History of Cumbria

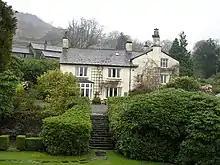
Rydal Mount – home to Wordsworth 1813–1850. Hundreds of visitors came here to see him over the years

The Reivers take their name from the fact that they lived by raiding (from ), rustling cattle and sheep from across the border, and even looting the armies of their own king, such was their antipathy towards their nations. The reaving became so common and so violent by the 16th century that wealthier border families took to building bastle houses or pele towers—fortified dwellings, often with room for livestock and supplies beneath the accommodation—which are still a common sight in the north of Cumbria.